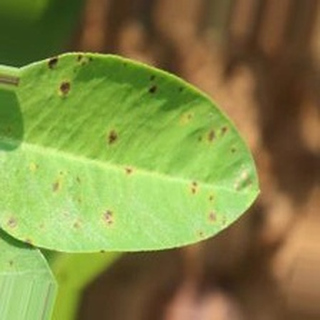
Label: groundnut_early_leaf_spot